American Association of Geographers

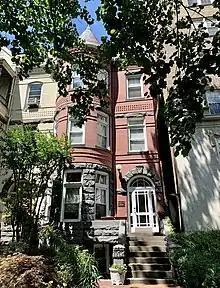
AAG headquarters in Washington, D.C.

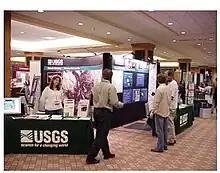
The exhibit hall at an AAG annual meeting

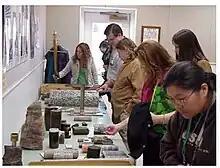
Field trip at one of the AAG annual meetings, to the USGS Rock Core Research Center.

The American Association of Geographers (AAG) is a non-profit scientific and educational society aimed at advancing the understanding, study, and importance of geography and related fields. Its headquarters is located in Washington, D.C. The organization was founded on December 29, 1904, in Philadelphia, as the Association of American Geographers, with the American Society of Professional Geographers later amalgamating into it in December 1948 in Madison, Wisconsin. the association has more than 10,000 members, from nearly 100 countries. AAG members are geographers and related professionals who work in the public, private, and academic sectors.